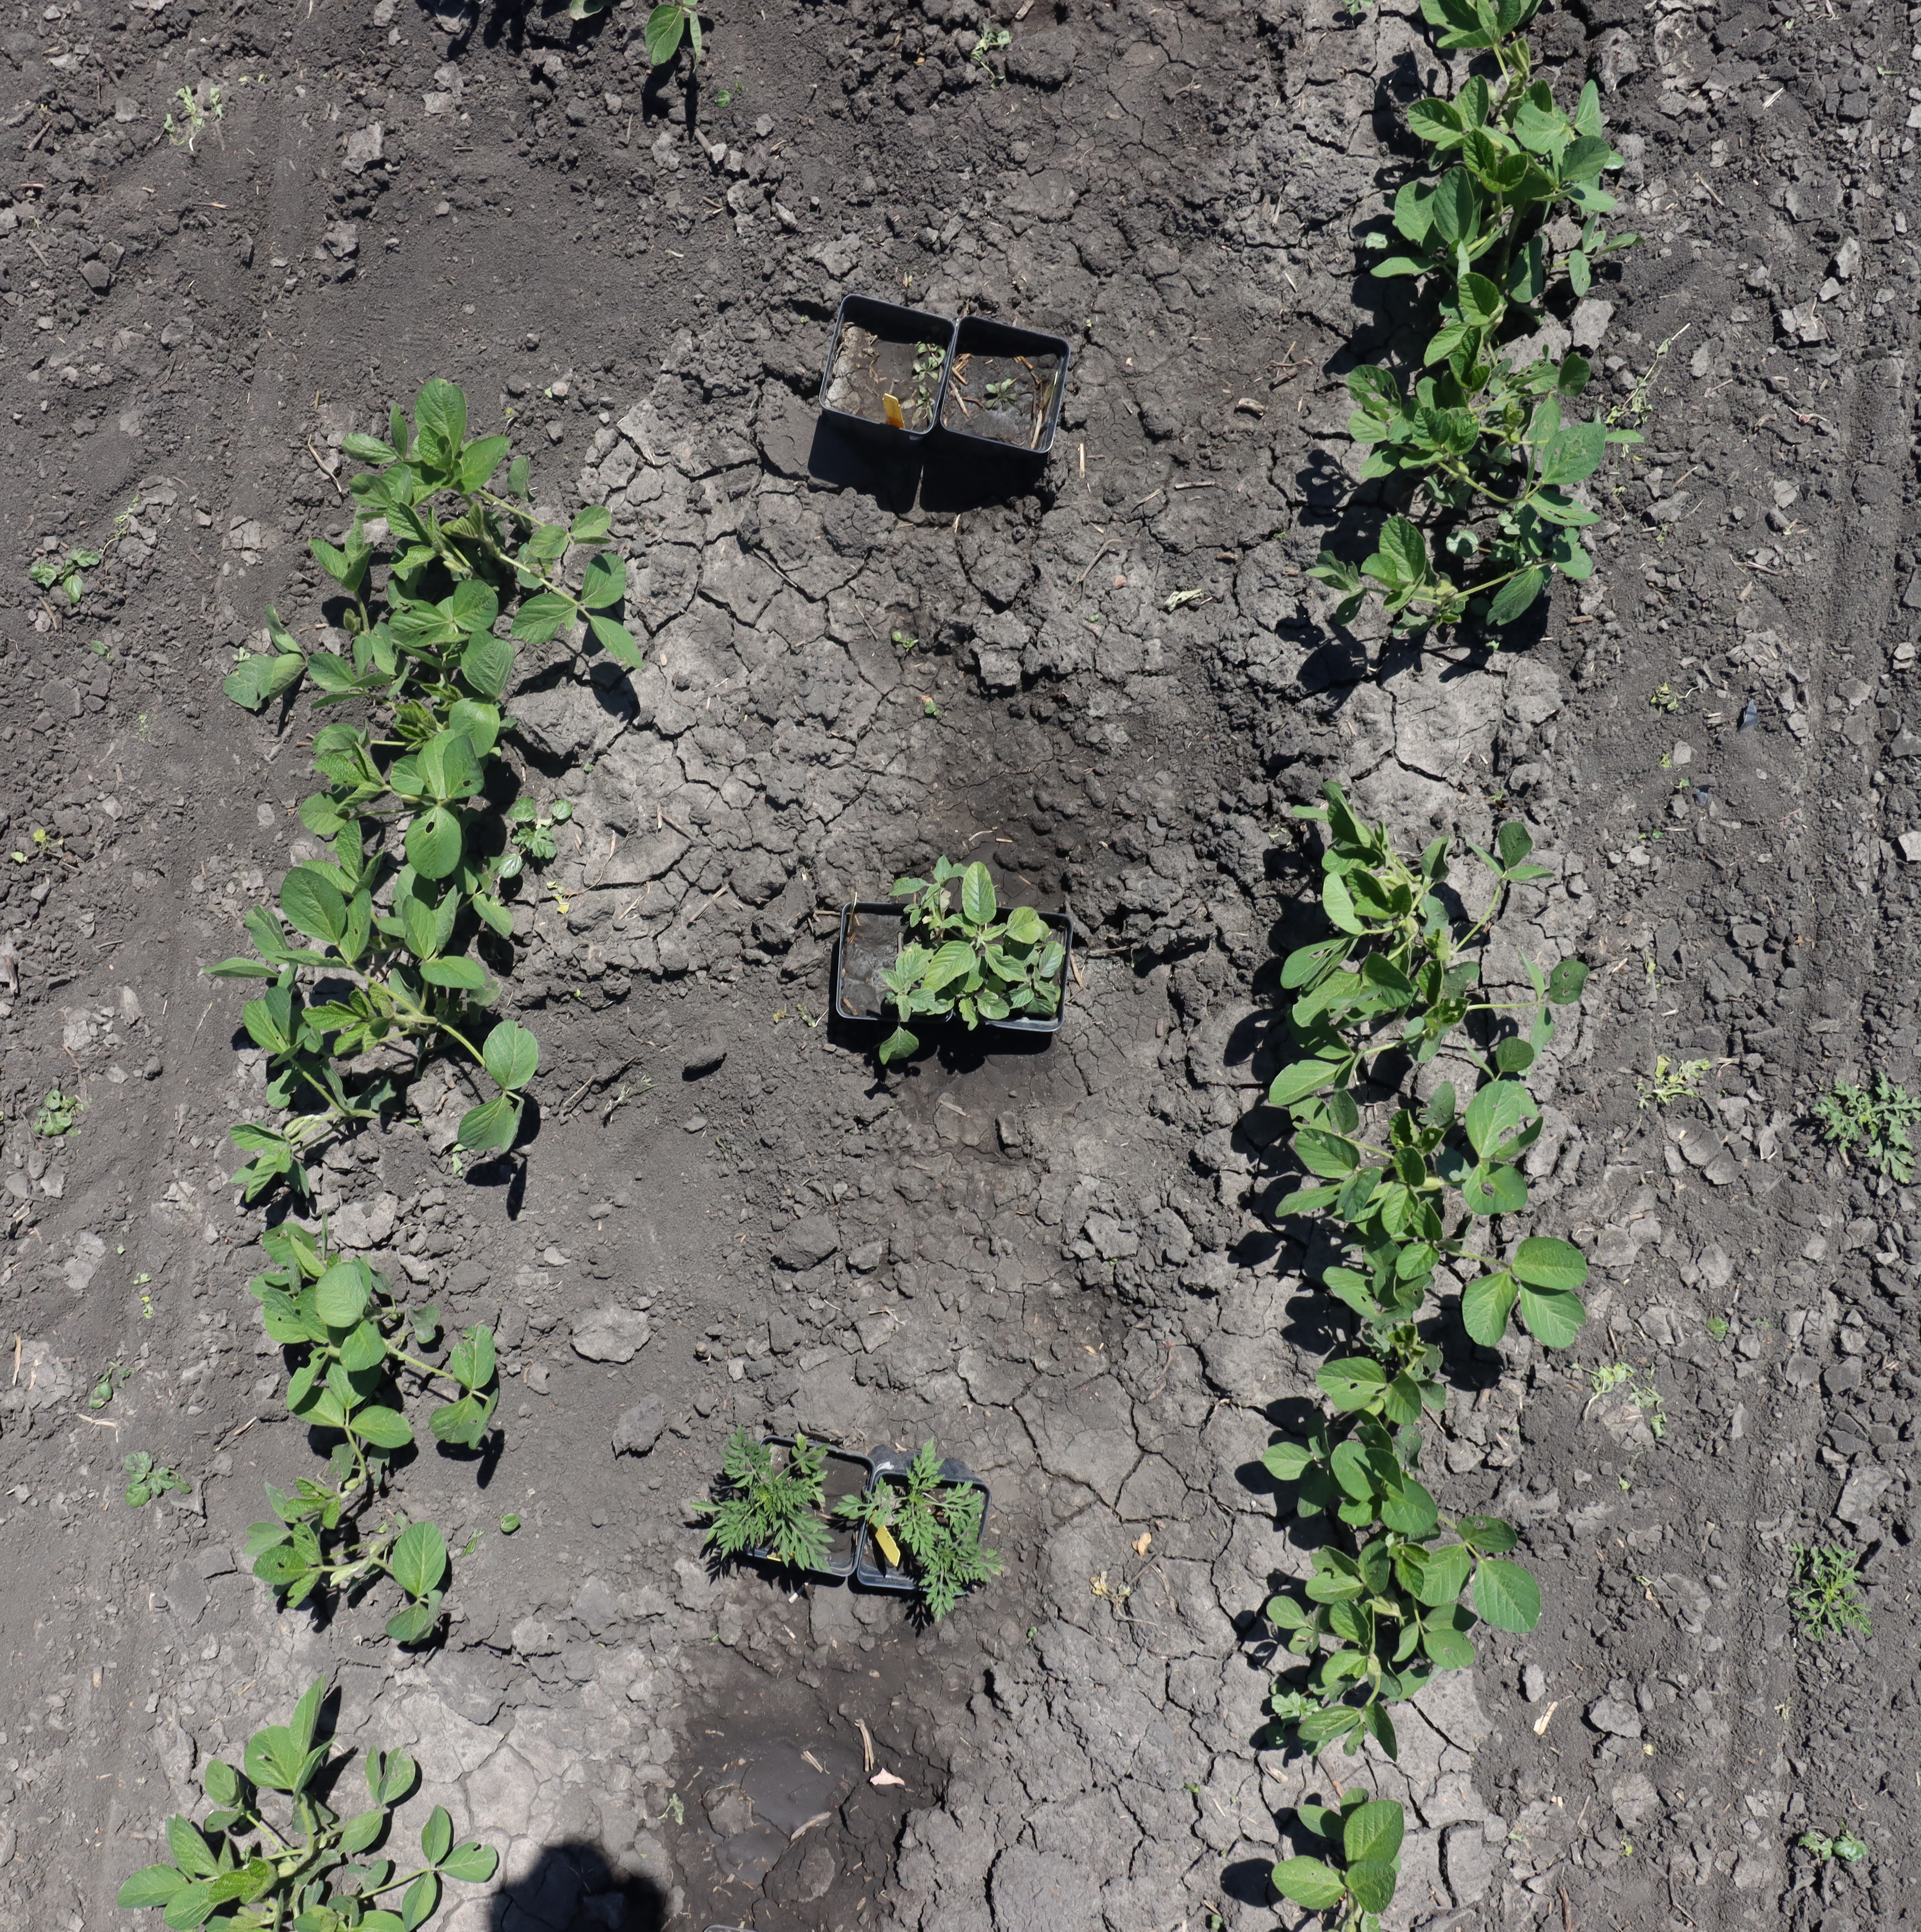
Crop: Soybean
Objects: Ragweed, Soybean, Soybean, Soybean, Ragweed, Soybean, Soybean, Soybean, Soybean, Soybean, Soybean, Soybean, Soybean, Ragweed, Ragweed, Redroot Pigweed